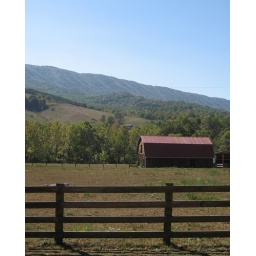
I took this picture while biking on old wolf creek road in Narrows, VA. The mountain in the background in wolf creek mt.